Bernhard Trares

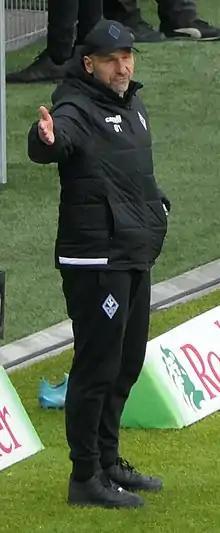
Trares in 2019

Bernhard Trares (born 18 August 1965) is a German former professional footballer who played mainly as a centre-back, and manager.